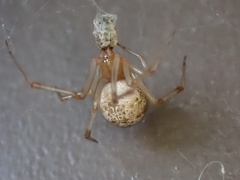
Species: Parasteatoda_tepidariorum